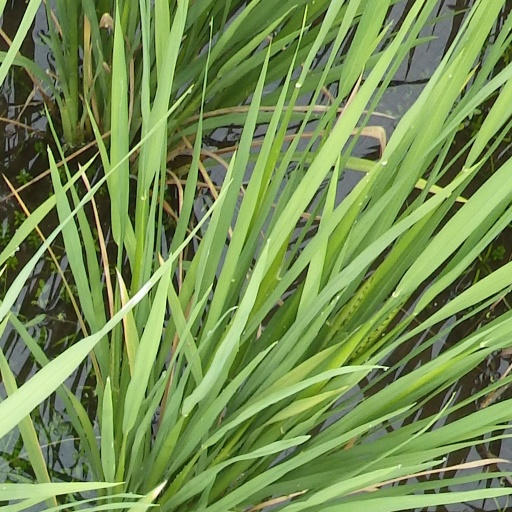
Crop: rice